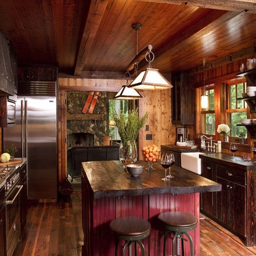
mountain style enclosed kitchen photo with stainless steel appliances , a farmhouse sink , dark wood cabinets and wood countertops